Redkey, Indiana

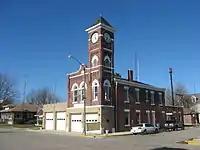
Municipal building

As of the census of 2010, there were 1,353 people, 551 households, and 365 families living in the town. The population density was . There were 630 housing units at an average density of . The racial makeup of the town was 98.2% White, 0.2% African American, 0.2% Asian, 0.5% from other races, and 0.9% from two or more races. Hispanic or Latino of any race were 1.4% of the population.